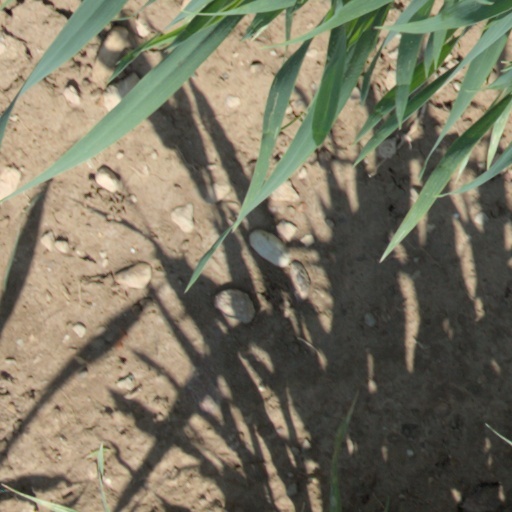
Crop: wheat